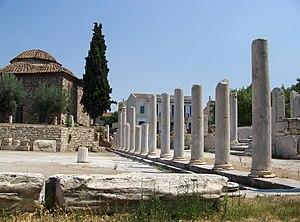
Mosquée de Fethiye et colonnes du forum romain à Athènes, Grèce.